Mšecké Žehrovice

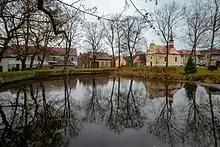
View towards the Church of Saint Martin

There are no railways or major roads passing through the municipality. The D6 motorway (part of the European route E48) runs just beyond the southern municipal border.